Llanegwad

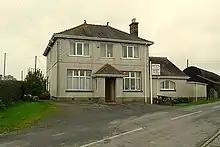
The New Cross Hotel

Most of all homes located in Llanegwad are older Victorian properties, as well as a number of more modern homes. The area has few amenities any more.